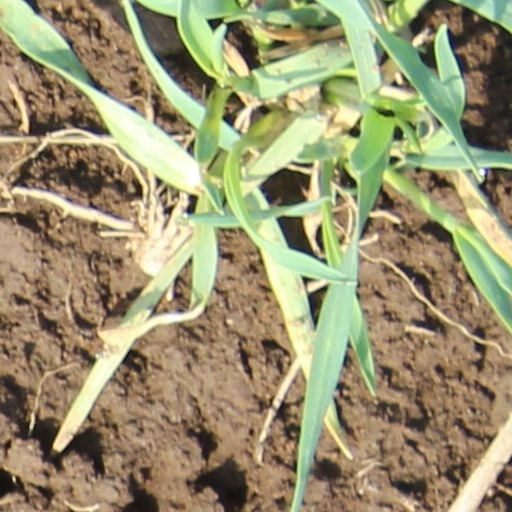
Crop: wheat